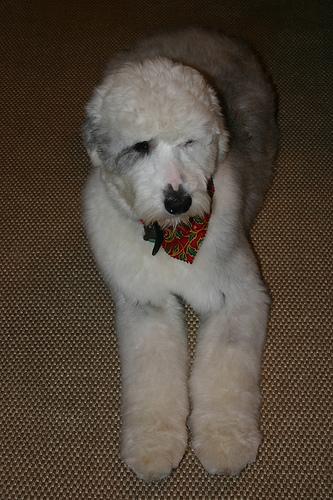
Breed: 257-n000108-Old_English_sheepdog